Community of Madrid

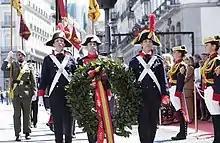
Official feasts of the 2 de Mayo

The crown jewel of Spain's next decade of infrastructure construction is the Spanish high-speed rail network, Alta Velocidad Española AVE. Currently, an ambitious plan includes the construction of a network, centered on Madrid. The overall goal is to have all important provincial cities be no more than four hours away from Madrid and no more than six hours away from Barcelona. As of 2008, AVE high-speed trains link Madrid-Atocha station to Seville, Málaga, and Toledo in the south, Valencia, Albacete, Cuenca and Alicante in the east, and to Zaragoza, Tarragona, Girona, Leida, Huesca and Barcelona in the north-east. AVE trains also arrive to Segovia, Valladolid, Zamora and León.